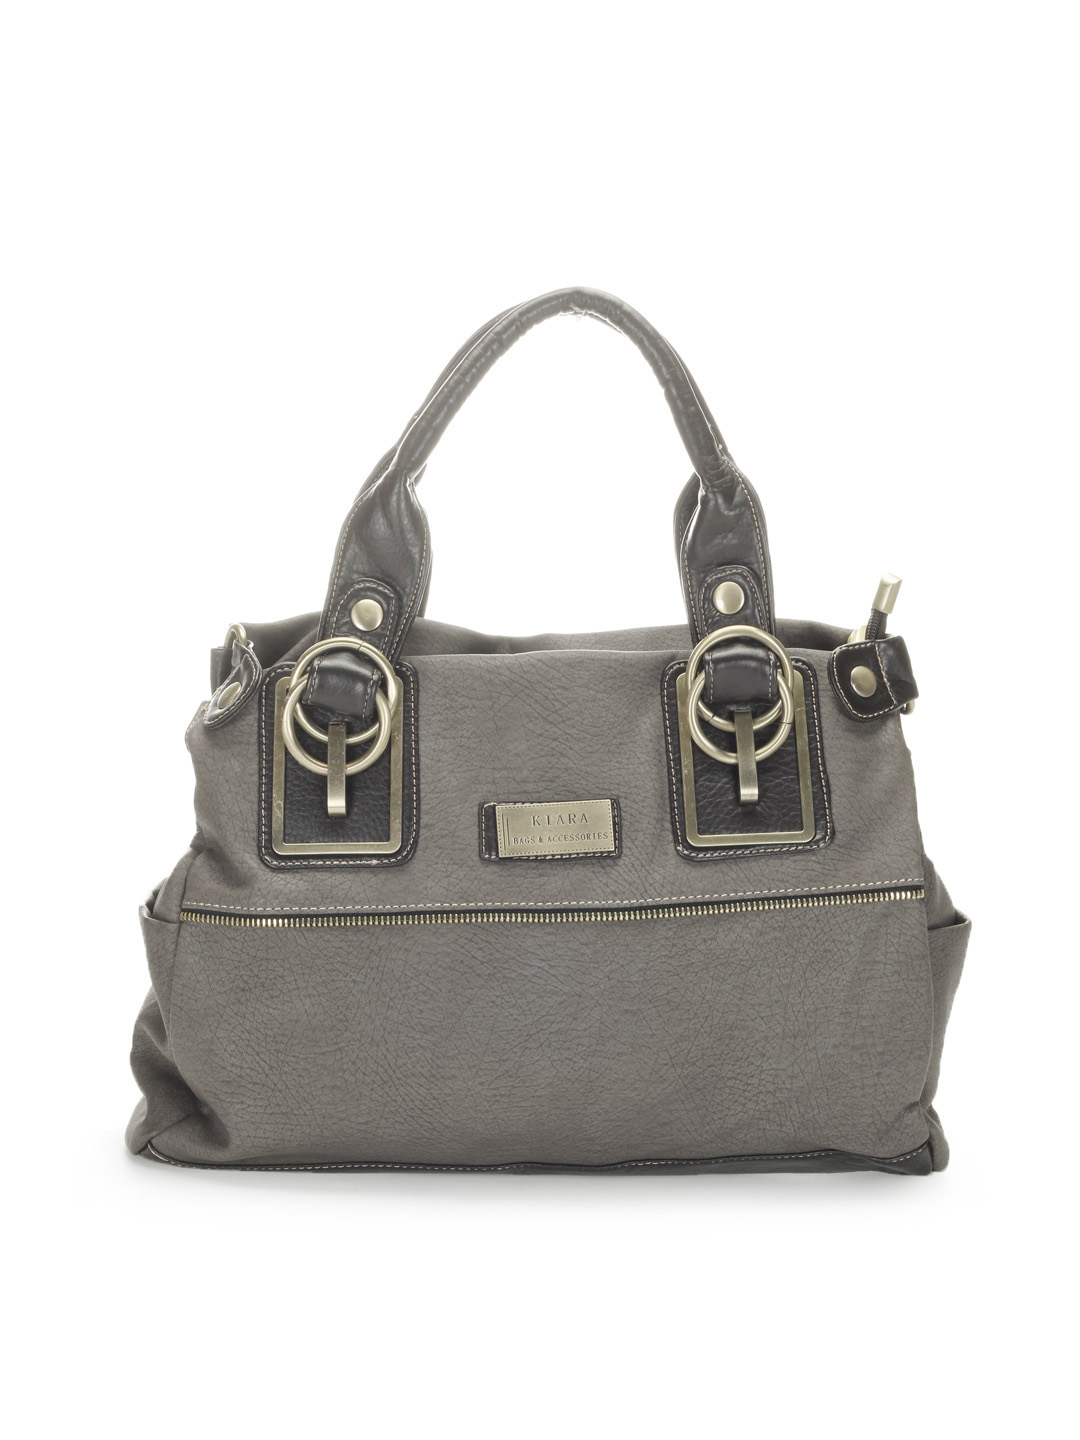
Kiara Women Grey Handbag
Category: Accessories / Bags / Handbags
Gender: Women
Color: Grey
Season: Summer 2012
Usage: Casual